Scott Cooper (football manager)

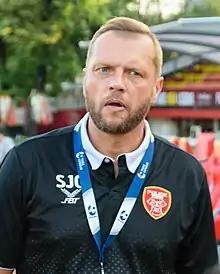
Cooper with Police Tero in 2018

Scott Joseph Cooper (born 16 June 1970) is an Irish-English professional football manager.